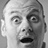
Emotion: surprise